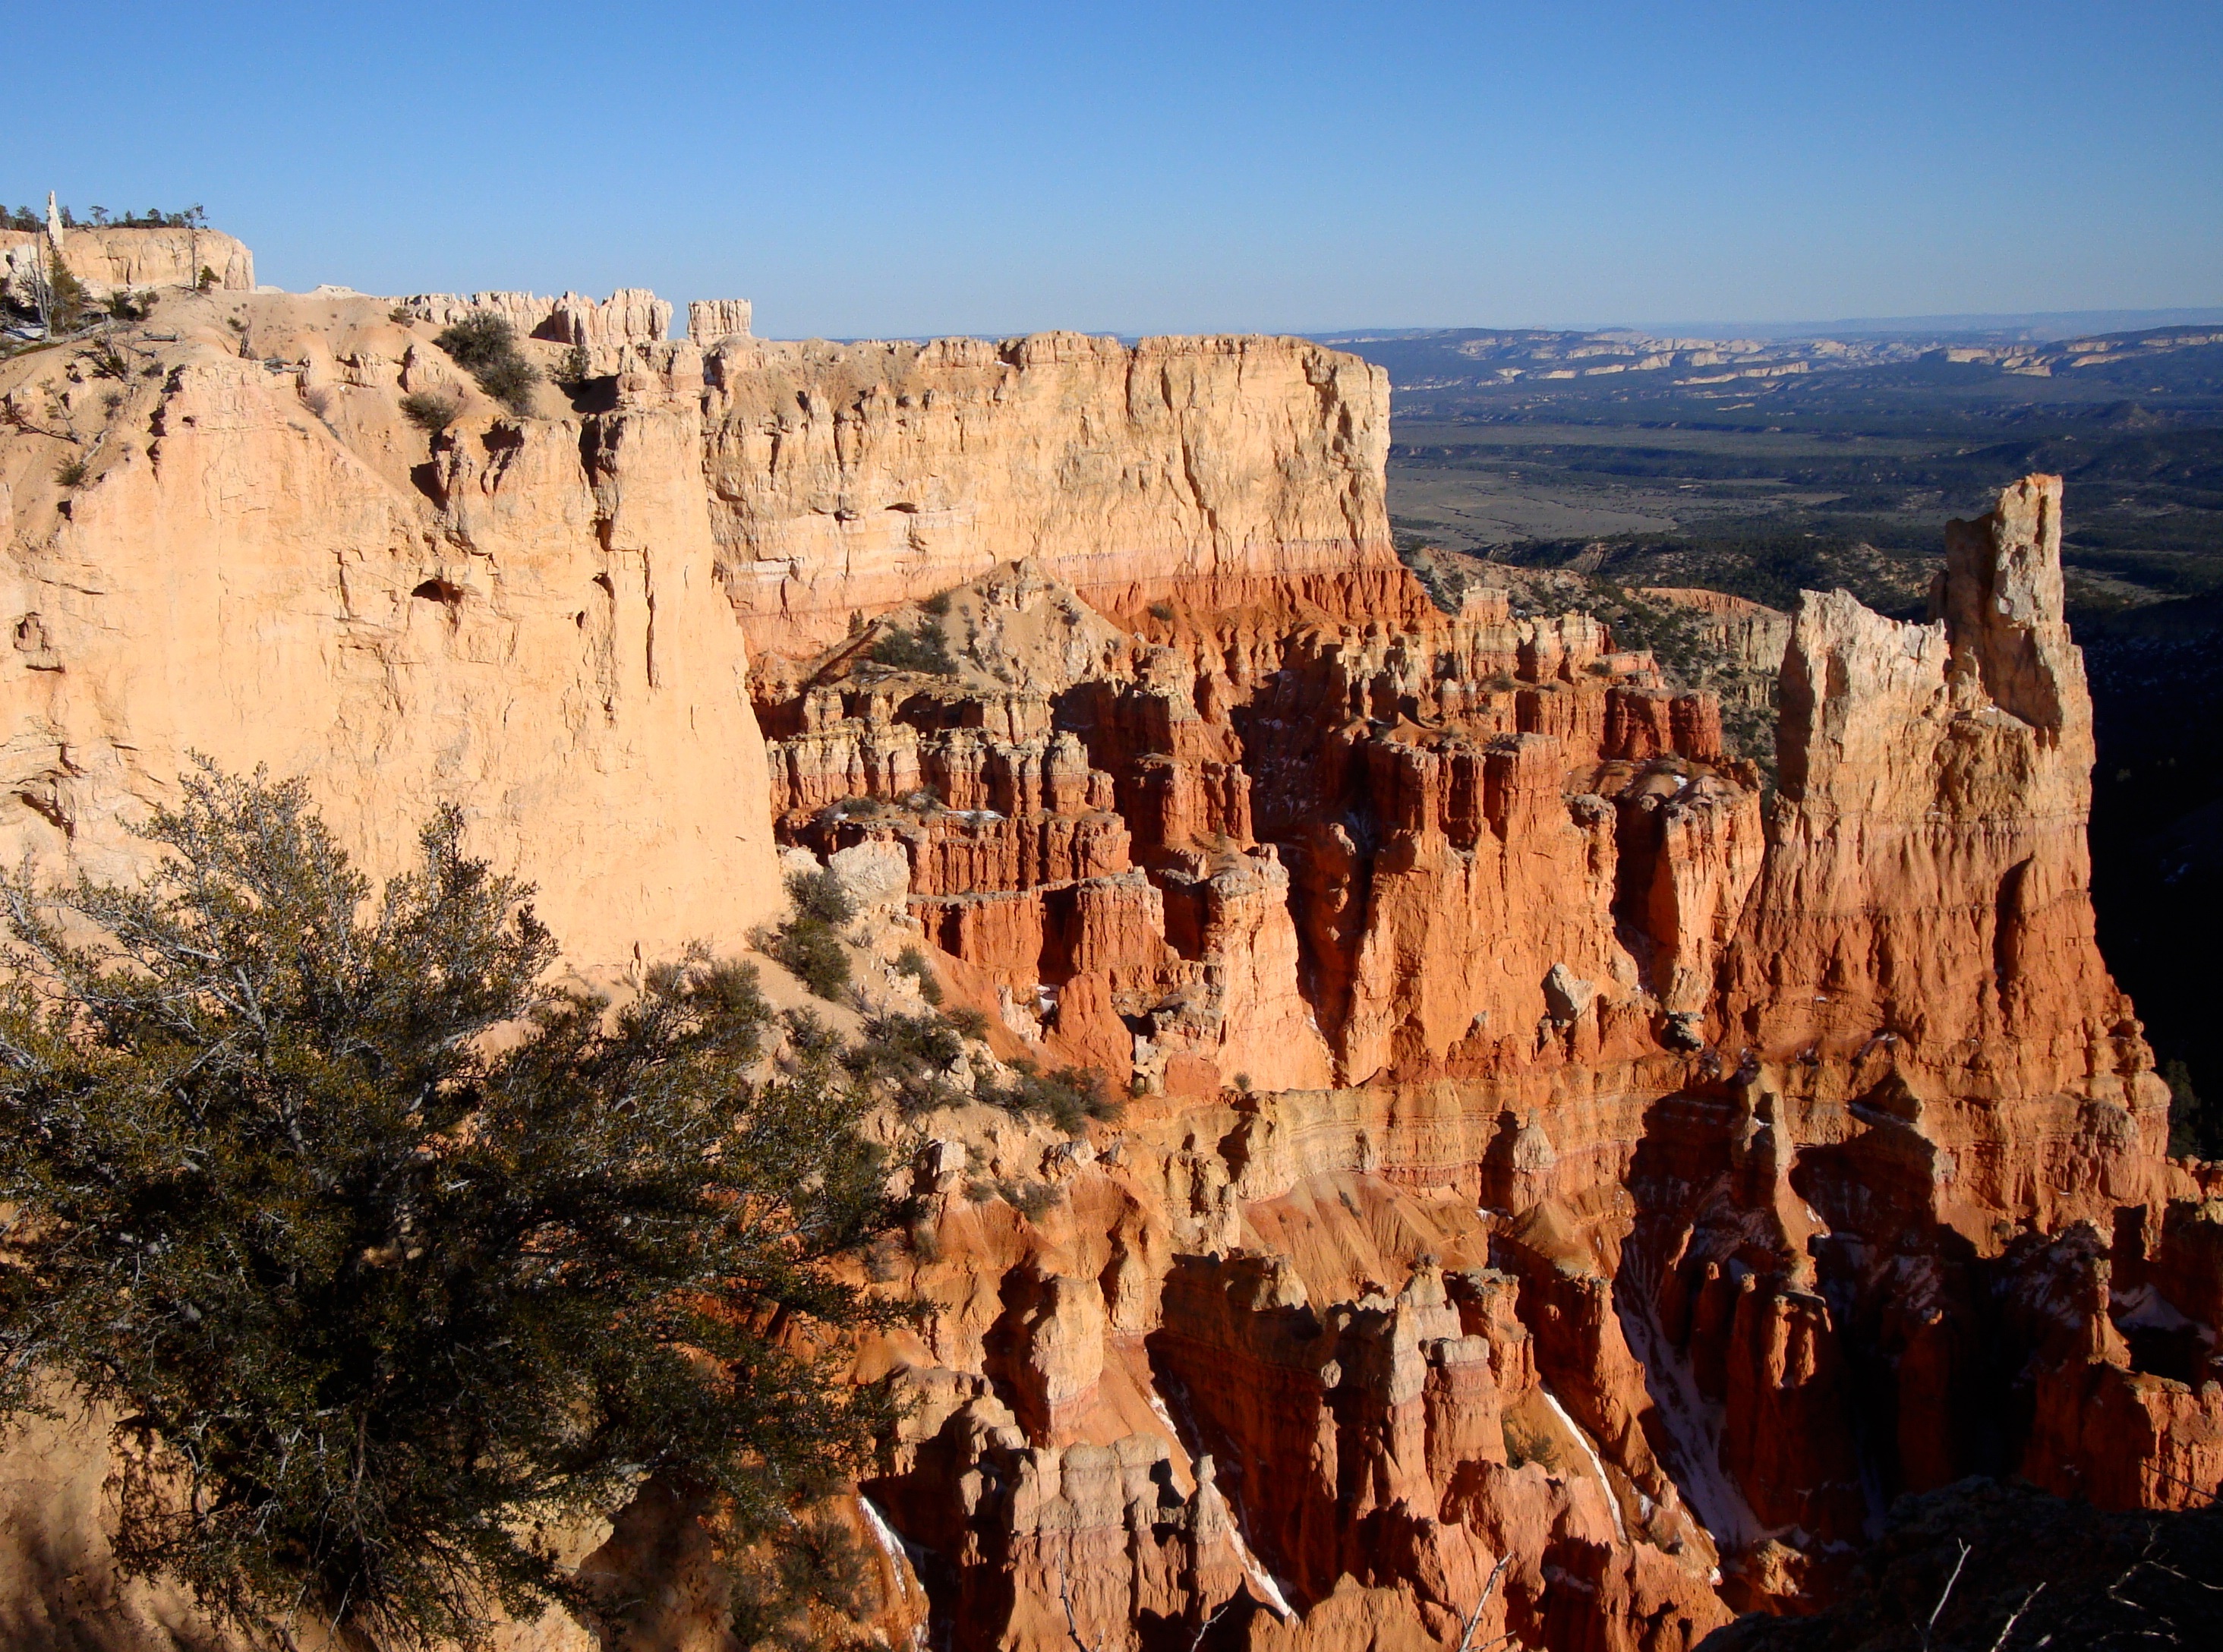
landscape, nature, rock, travel, formation, cliff, arch, usa, holiday, canyon, terrain, national park, erosion, united states, geology, utah, badlands, bryce canyon, hoodoos, wadi, rock formations, landform, bryce canyon national park, geographical feature, geological formations, sandstone formations, hoodoovorming